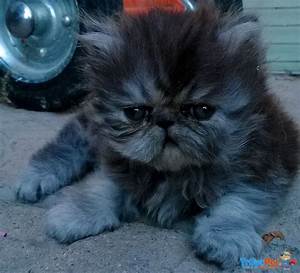
Label: gatto